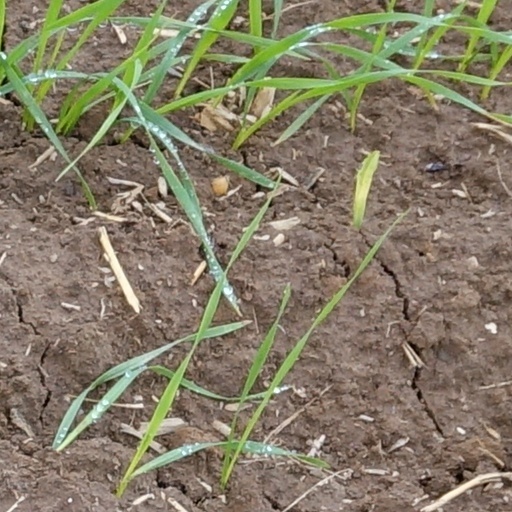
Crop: wheat